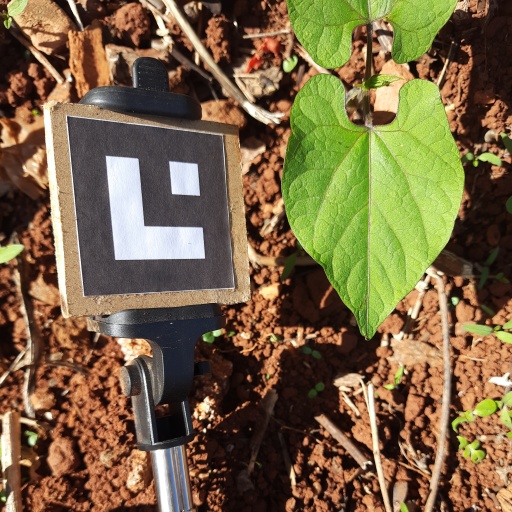
Observations: wavy surface, no eating holes, under sunlight